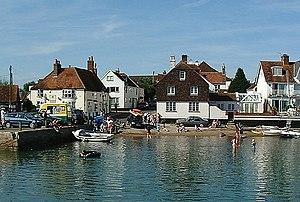
Emsworth est une ville britannique située dans le Hampshire. Sa population est estimée à 10 000 habitants.